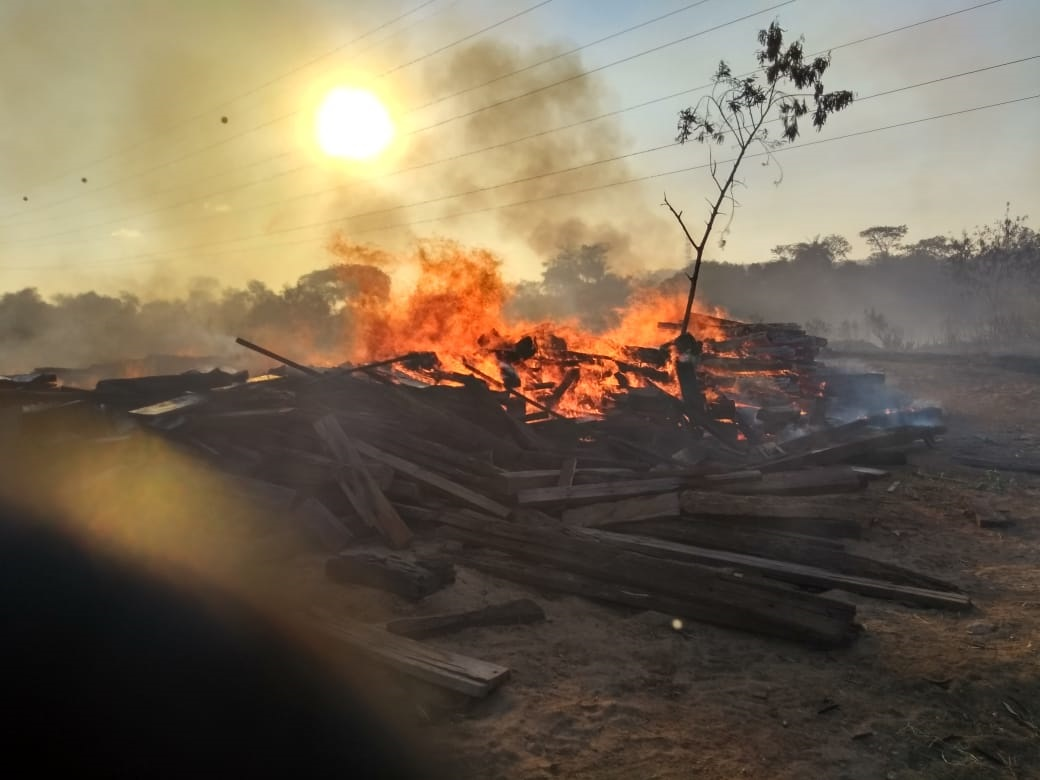
Fire: yes
Smoke: yes